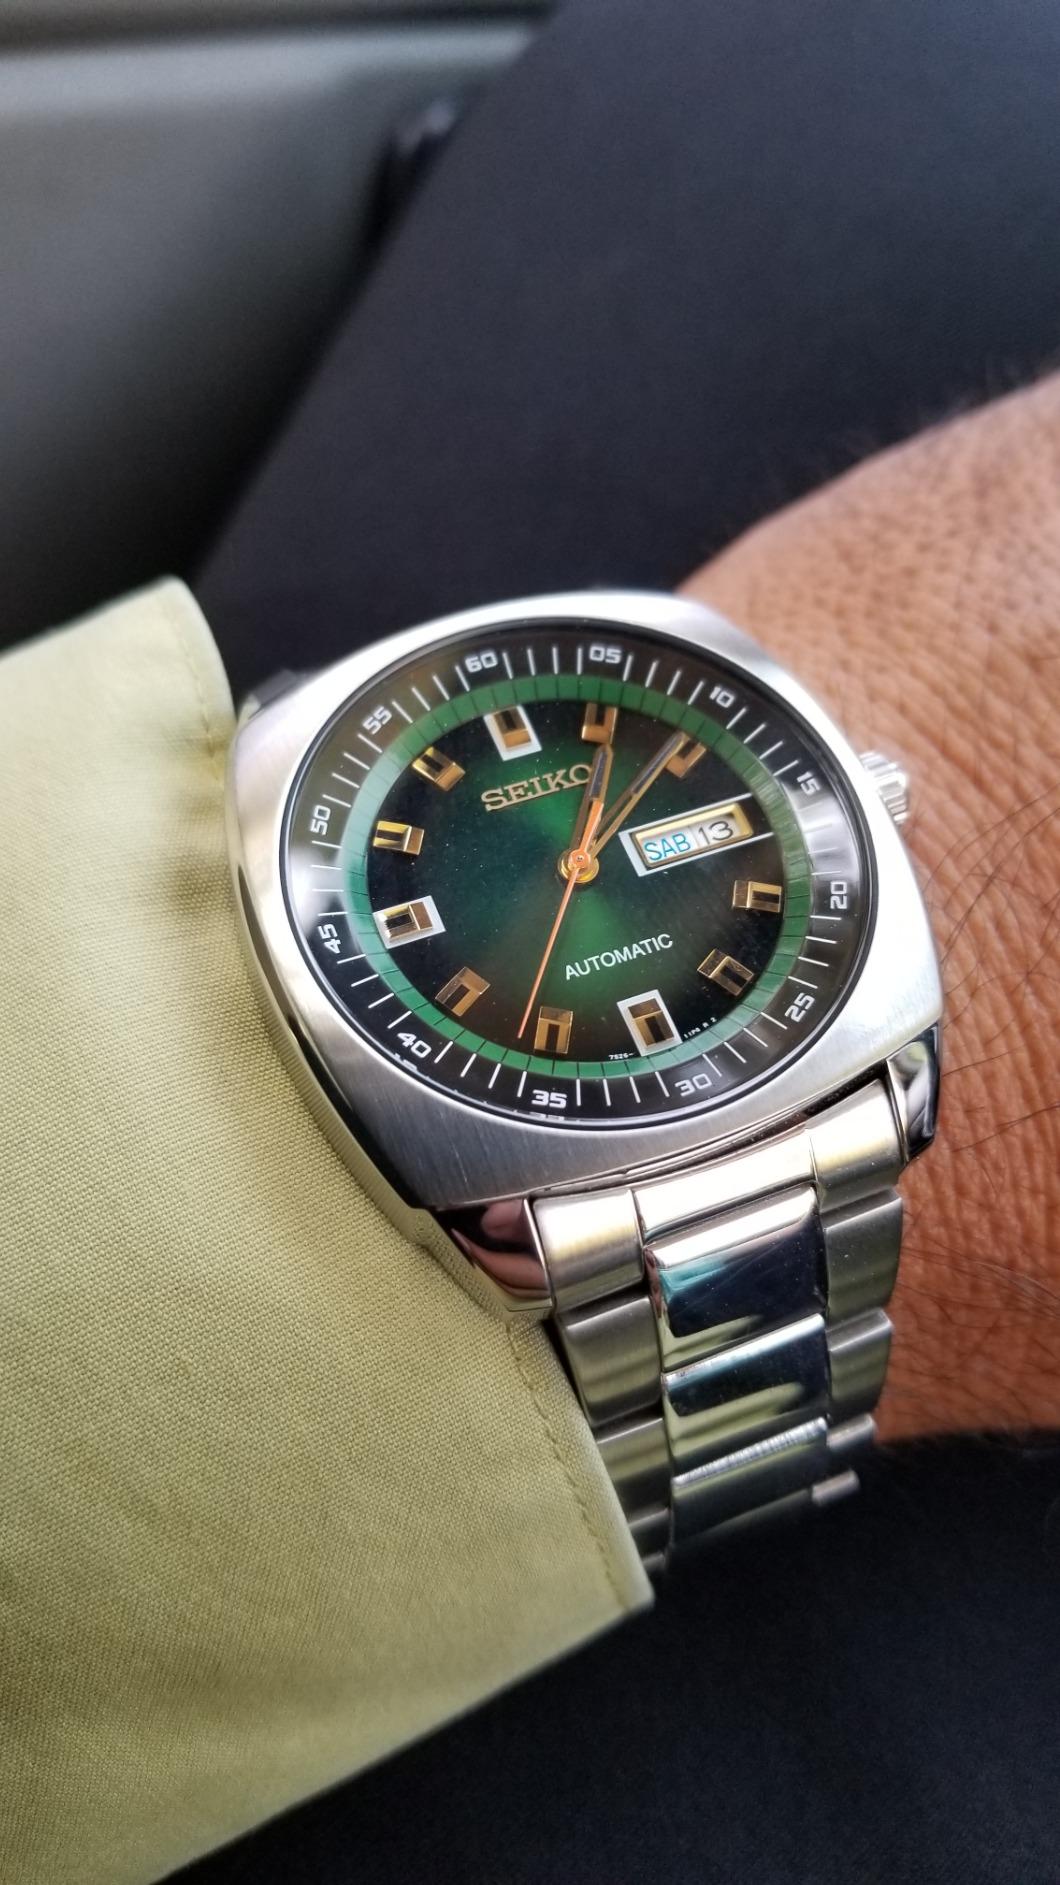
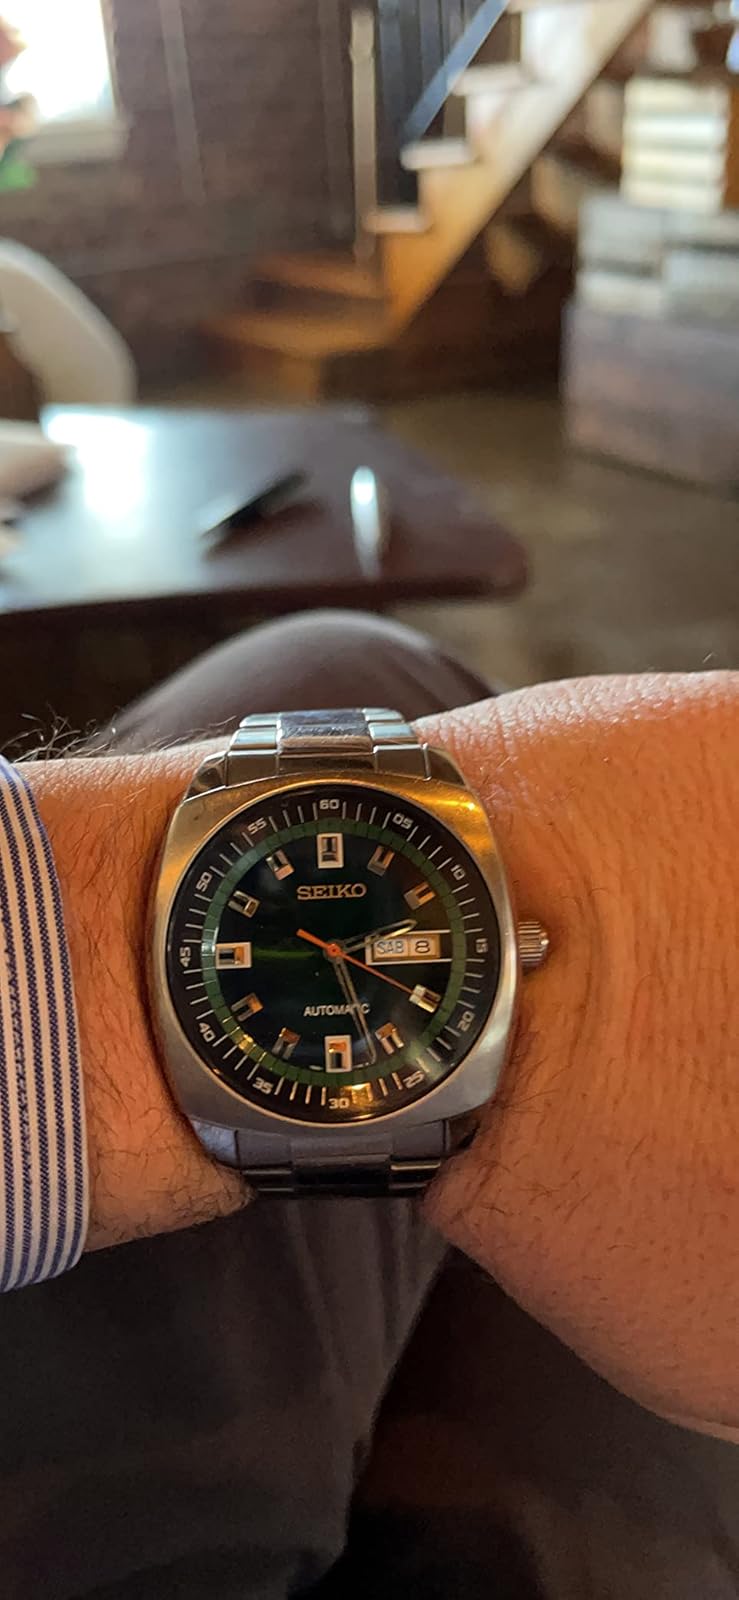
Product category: accessories_watch
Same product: yes